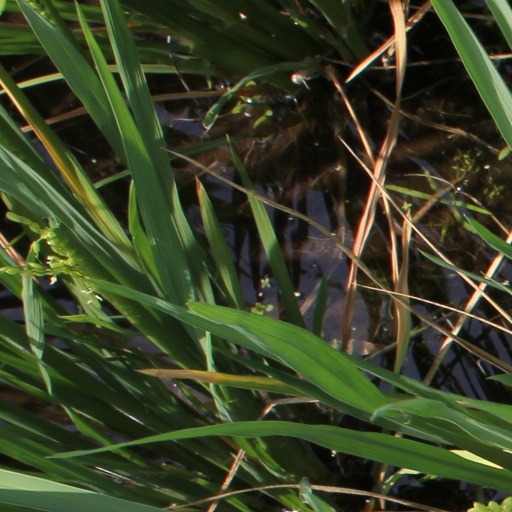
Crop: rice